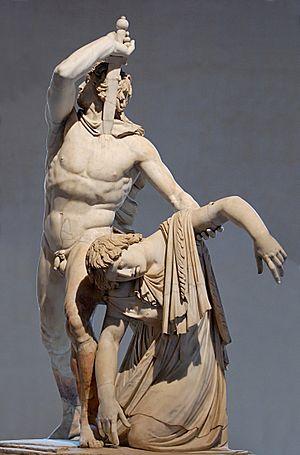
Gaulois Ludovisi et sa femme. Marbre, copie romaine d'un original hellénistique provenant d'un monument bâti par Attale Ier de Pergame pour commémorer sa victoire sur les Gaulois, vers 220 av. J.-C. Italiano: Il Galata suicida, anche detto “Galata Ludovisi”. Marmo, copia romana da un originale ellenistico che con altre figure decorava un monumento per celebrare la vittoria di Attalo I di Pergamo sul Galli, 220 a.C. ca.
Le Gaulois blessé est une sculpture grecque antique de l'époque hellénistique datant du Iᵉʳ siècle av. J.-C. trouvée à Délos sur l'Agora des Italiens et attribuée à Agasias d'Éphèse.
Les Jardins de Salluste occupaient une vaste zone du nord-ouest de Rome, dans la vallée entre le Pincio et le Quirinal, dans l'actuel rione de Sallustiano. Ces jardins paysagers étaient la propriété de l'historien romain Salluste.
Le Suicide du galate ou groupe Ludovisi est une copie romaine en marbre du Iᵉʳ siècle av. J.-C. d'un groupe sculpté en bronze d'Épigonos de Pergame du IIIᵉ siècle av. J.-C.. Cette œuvre faisait partie d'un groupe de sculptures comprenant le Galate mourant et le Galate blessé. Ces œuvres ont été sculptées sous le règne d'Attale Iᵉʳ, roi de Pergame, qui a vaincu les Gaulois vers 237 avant J-C.
Le palais Altemps est un palais situé au Champ de Mars, à Rome, dans le quartier de Ponte, sur la piazza di San Apollinare 44, au nord de la piazza Navona.